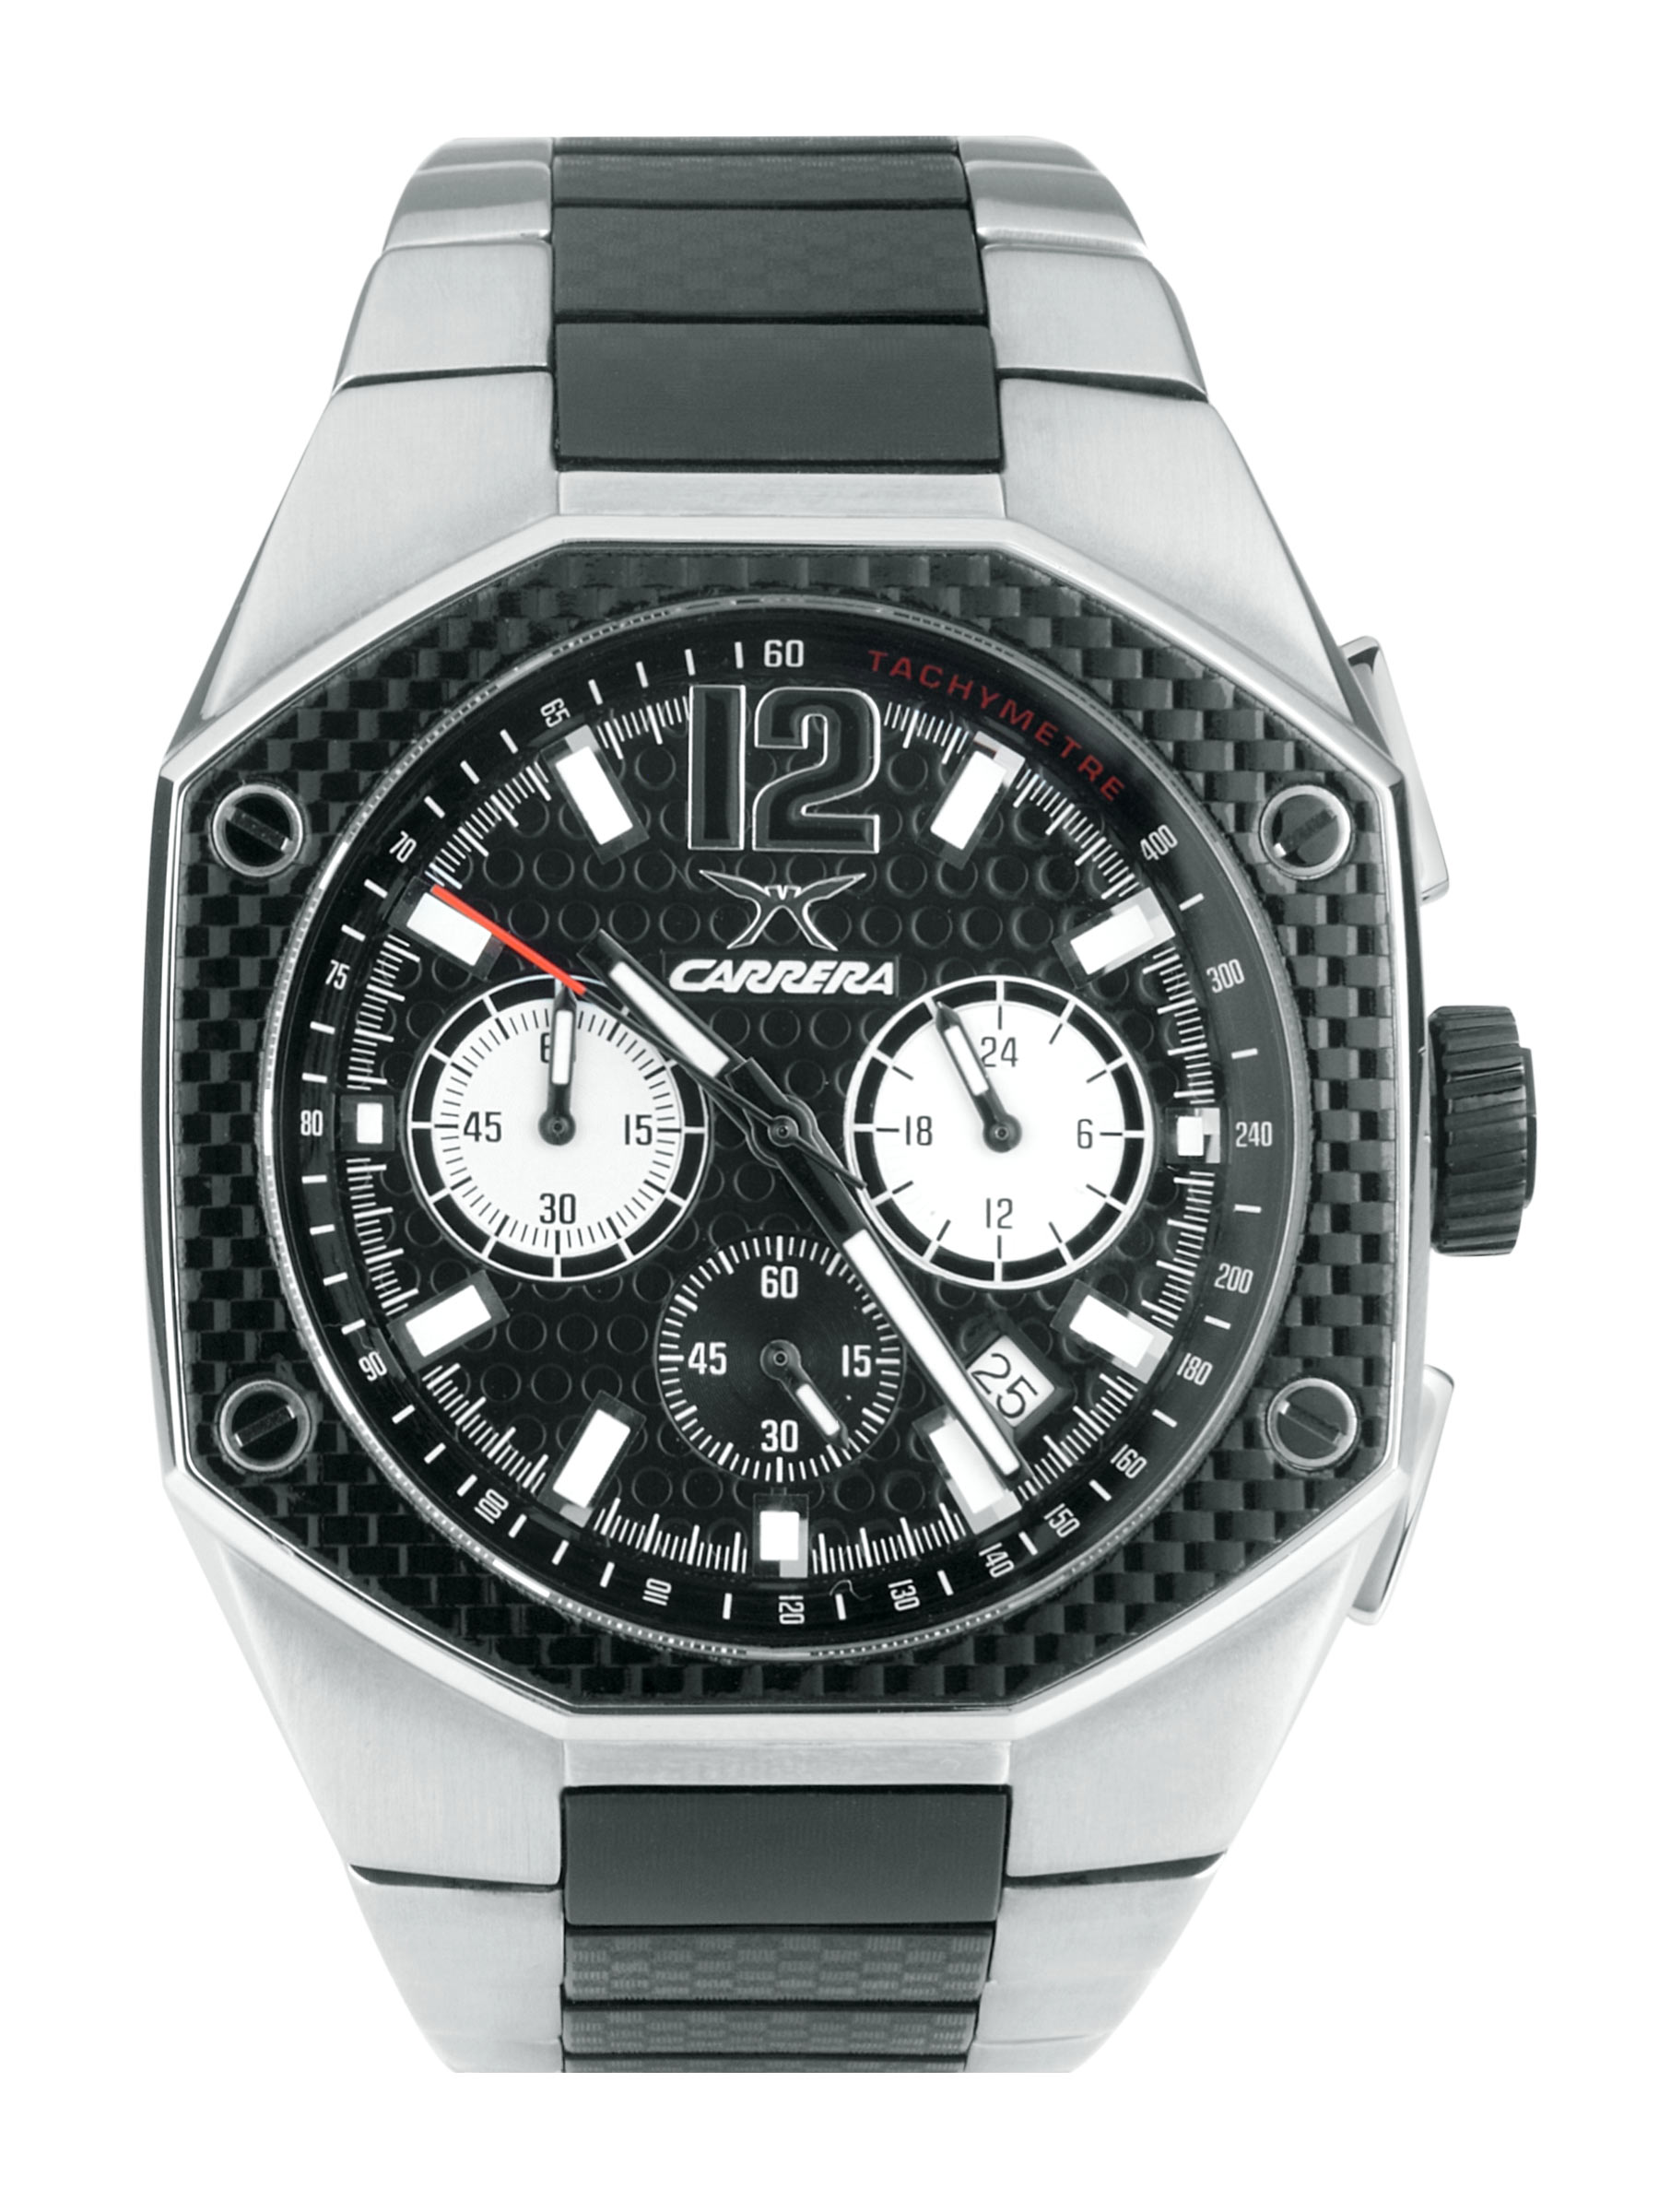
Carrera Men Metal strap Sqaure dial Black Watches
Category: Accessories / Watches / Watches
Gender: Men
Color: Black
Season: Winter 2016
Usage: Casual